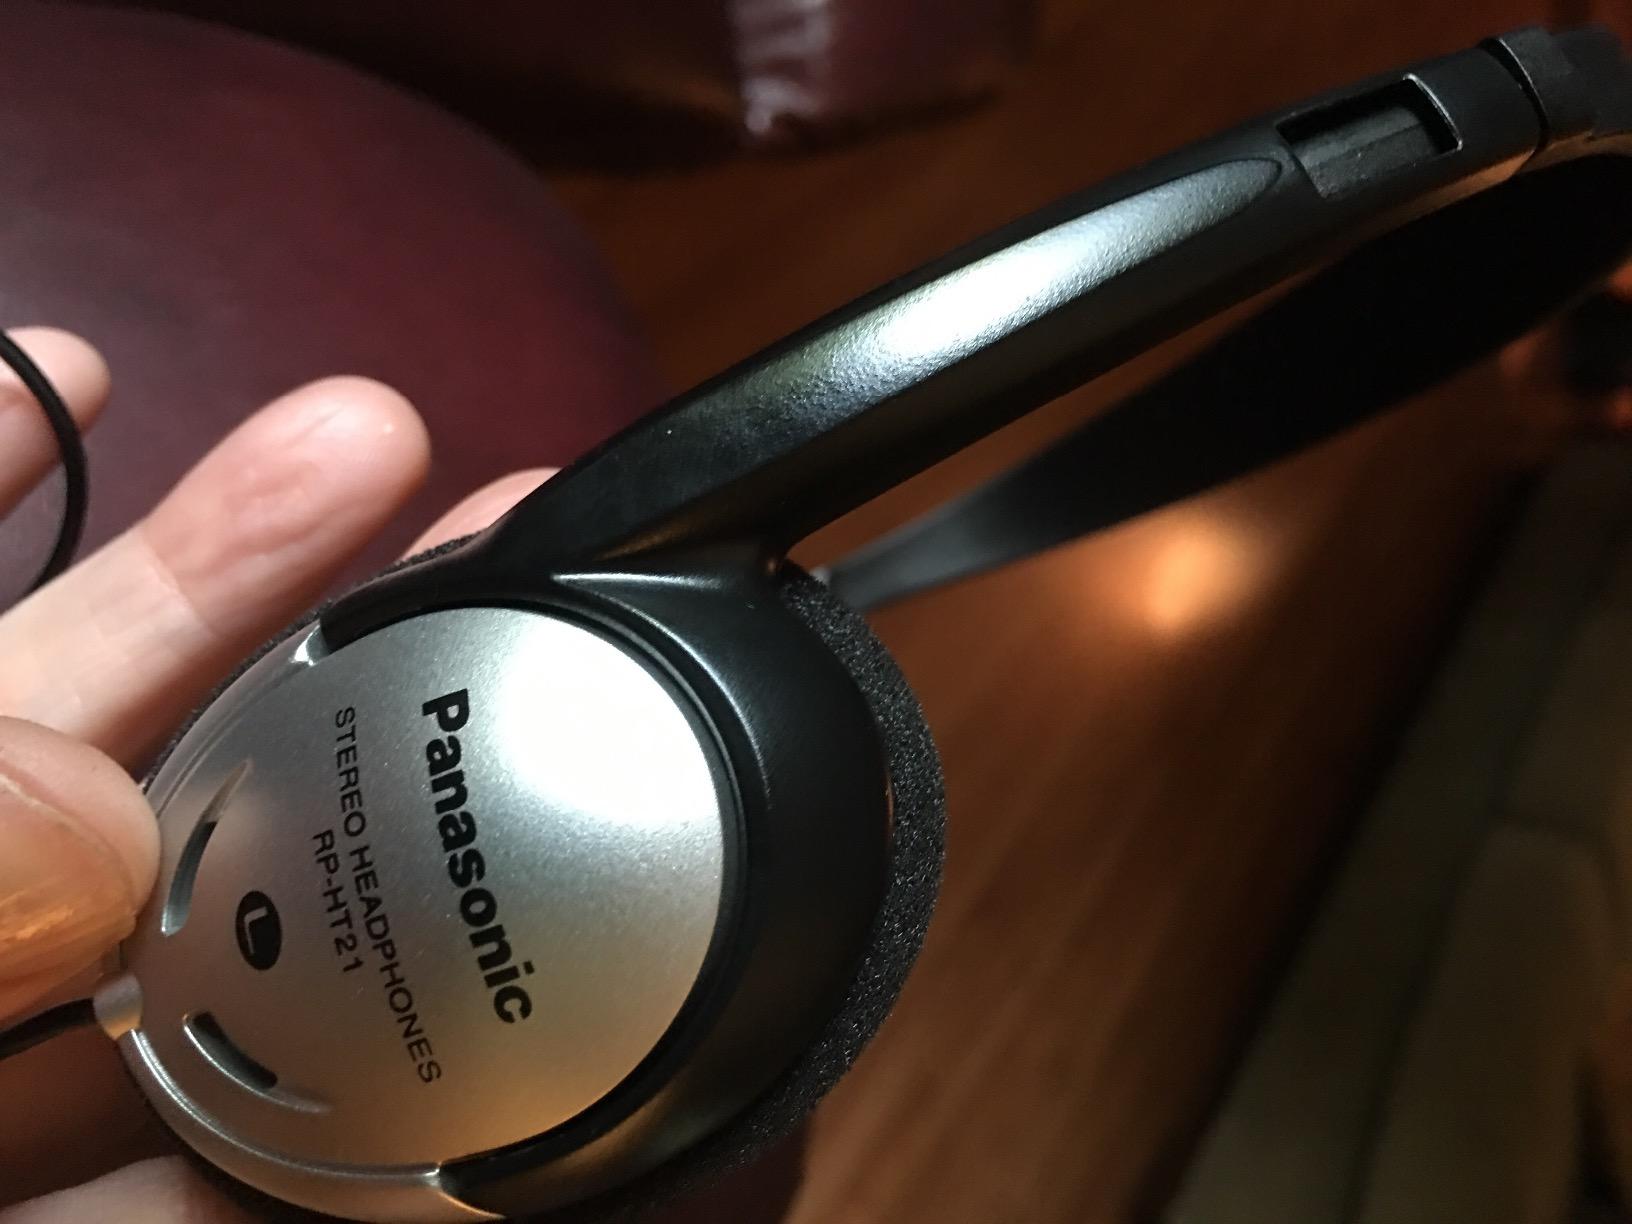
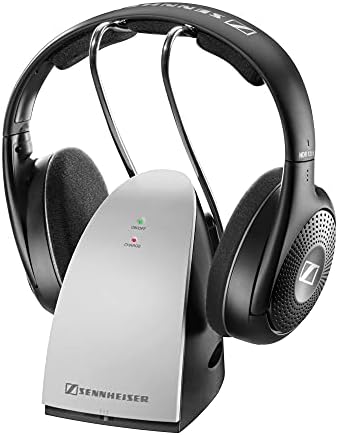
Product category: headphones
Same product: no